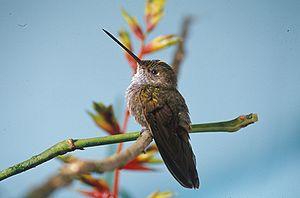
L'Inca céleste est une espèce de colibris.